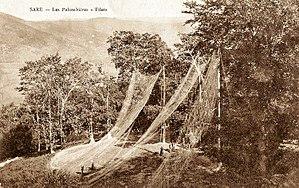
Filets d'une palombière
Une pantière, en gascon pandéla / pandèle est un filet vertical utilisé dans les cols pyrénéens pour la chasse à la palombe. Ce mot vient du latin panthēr, « filet de chasse » du grec pan, « tout », thēr, « animal ».